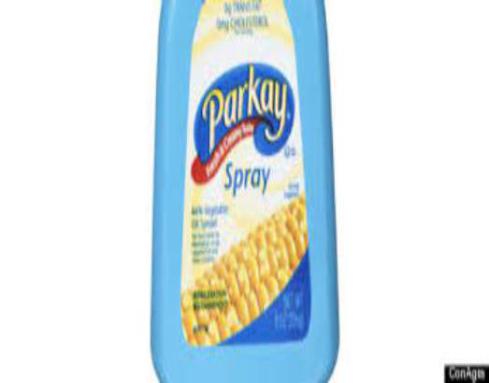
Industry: Necessities